IBM CityOne

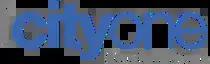

IBM CityOne or IBM INNOV8: CityOne is a city-building simulation game, introduced on May 4, 2010 by IBM at its in-house software conference "Impact 2010". It was released on October 4, 2010.